Edmund Muskie

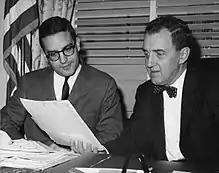

During 1967 the popular sentiment in the U.S. was anti-war, which prompted Muskie to visit Vietnam to inform his political stance in 1968. Prior to his visiting the country, he debated with a congressman on a pro-war platform. After the trip, he became a leading voice for the anti-war movement and entered into the ongoing debate by speaking at the year's Democratic Convention. His speech was followed by "tens of thousands of protestors surrounded the convention and violent clashes with police carried on for five days." He wrote to Johnson personally asserting his position on the Vietnam War. He made the case that the U.S. ought to withdraw from Vietnam as quickly as possible. Months later, he wrote to the president again urging him to end the bombing of North Vietnam. During the same year, he traveled with other Senators to the Republic of South Vietnam to validate their elections.